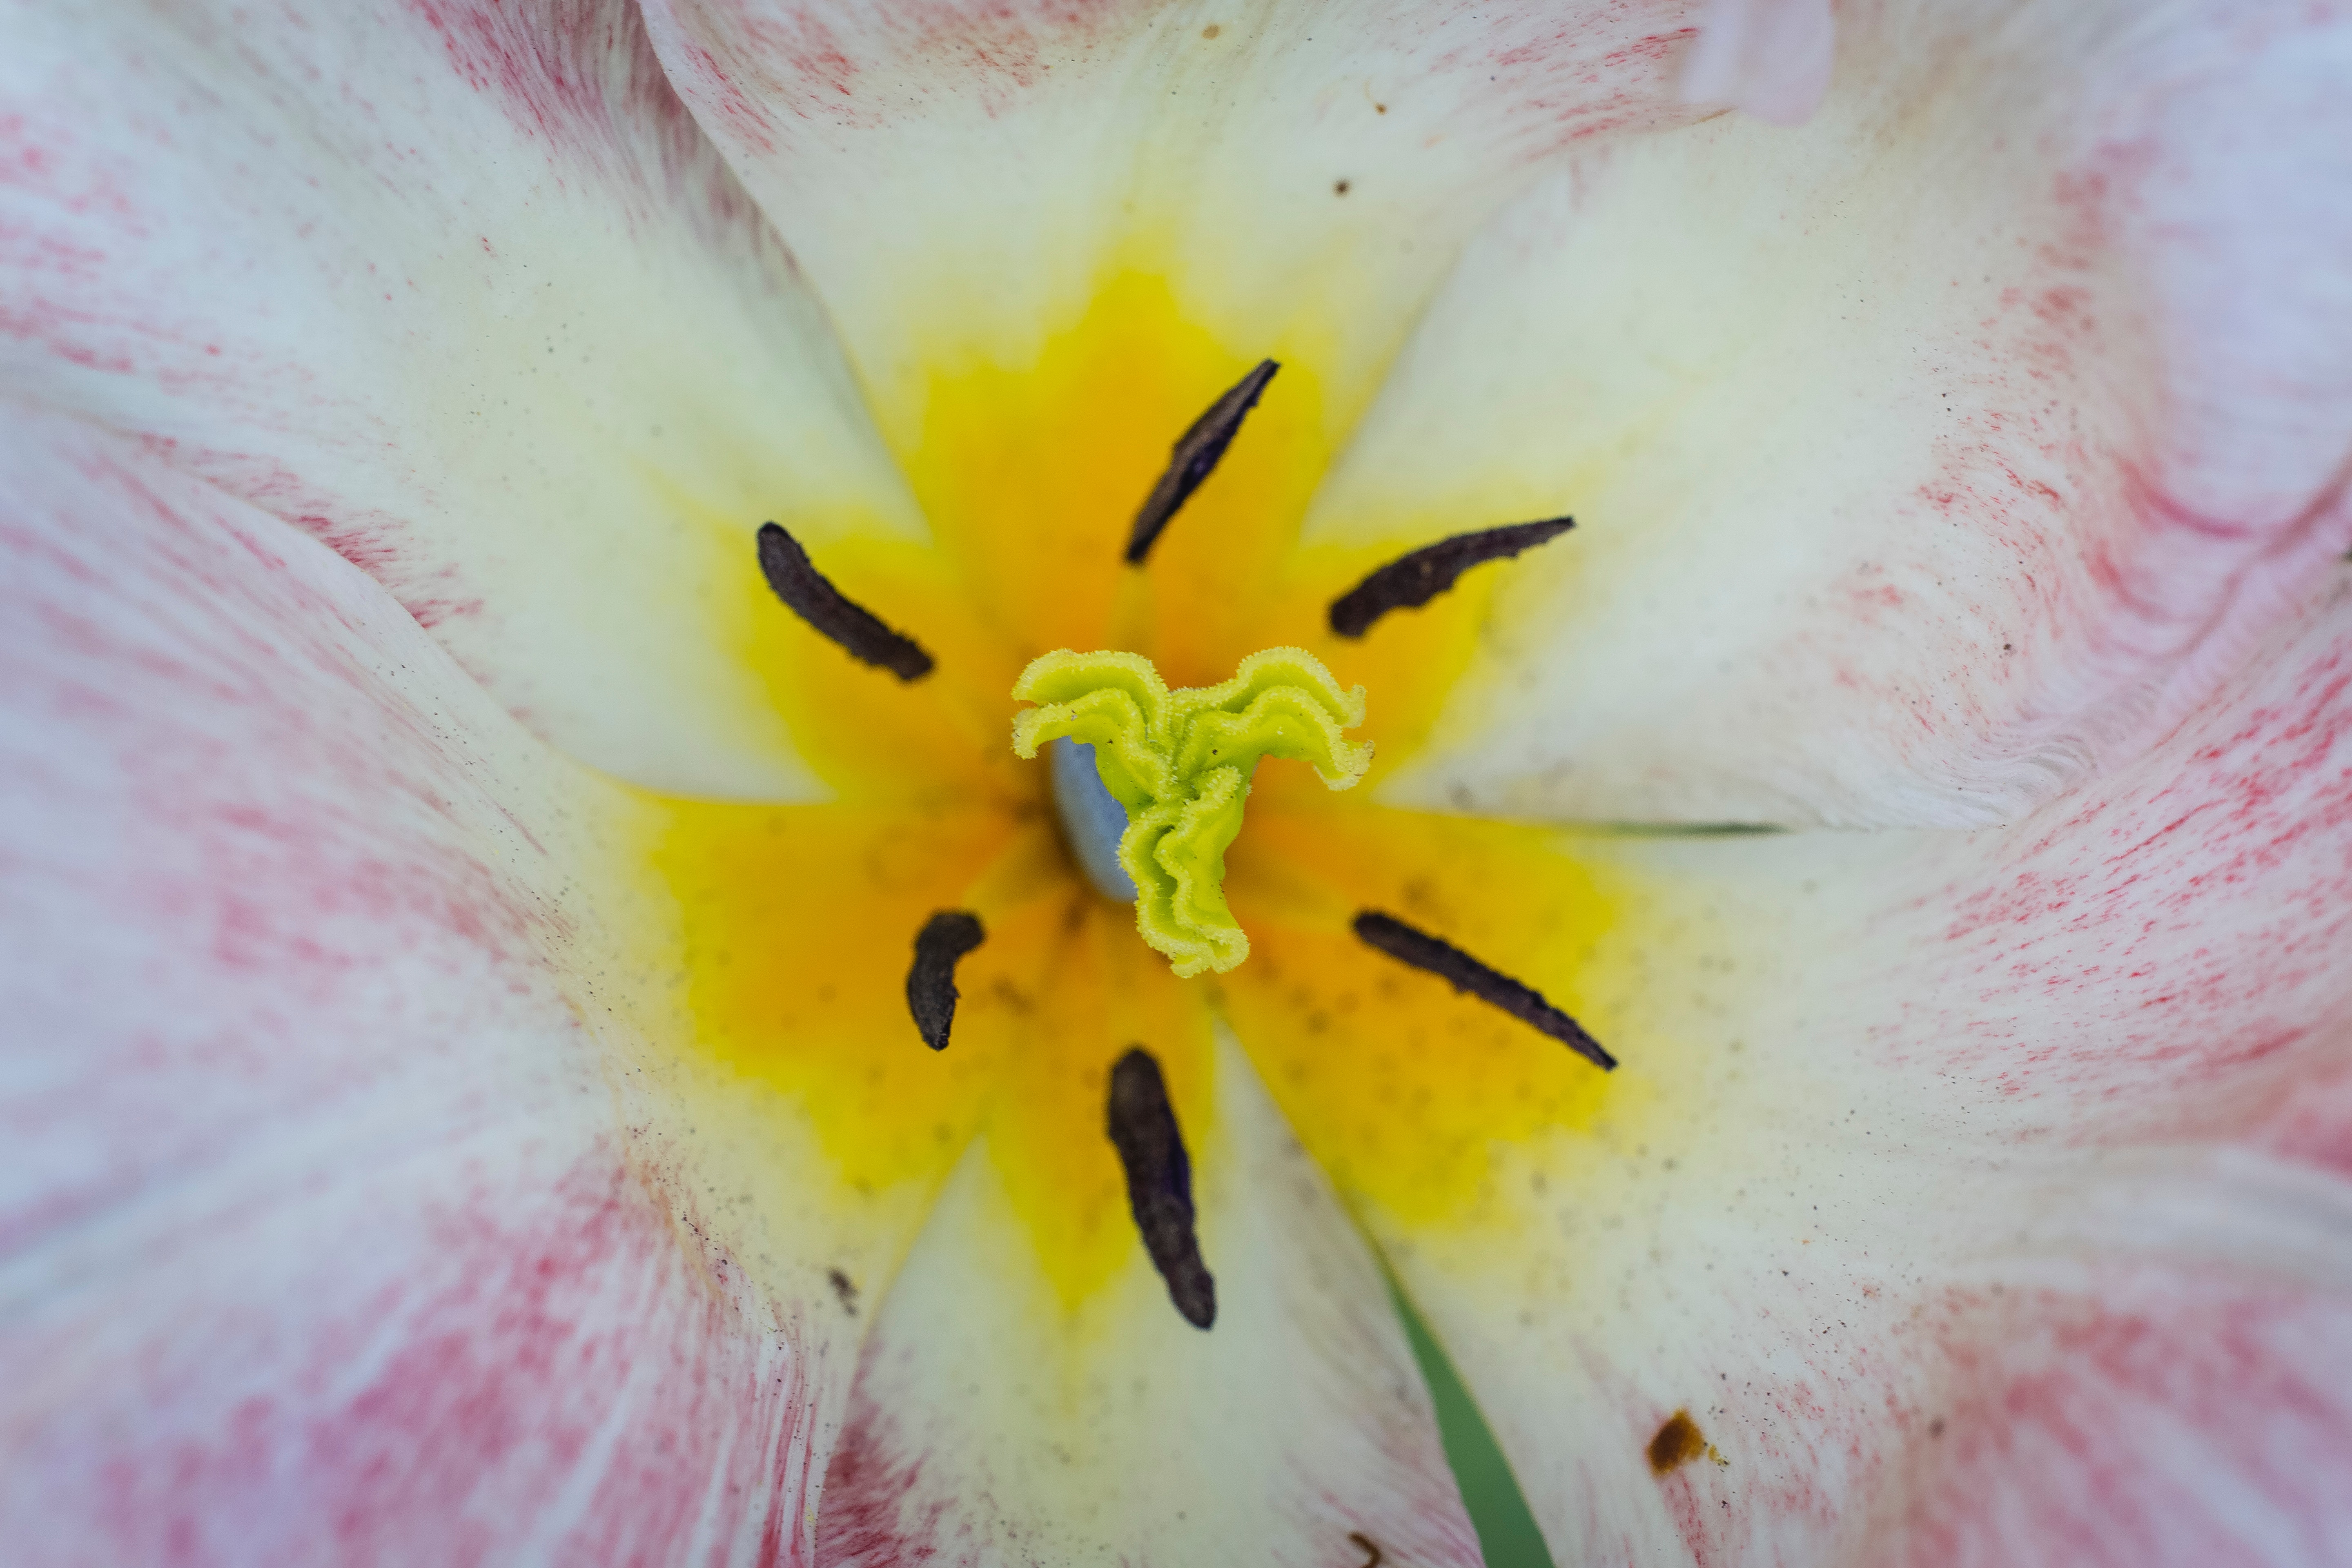
yellow, petal, flower, amaryllis belladonna, close up, lily, plant, daylily, macro photography, lily family, flowering plant, wildflower, pollen, hippeastrum, herbaceous plant, Pedicel, tulip, amaryllis family, alstroemeriaceae